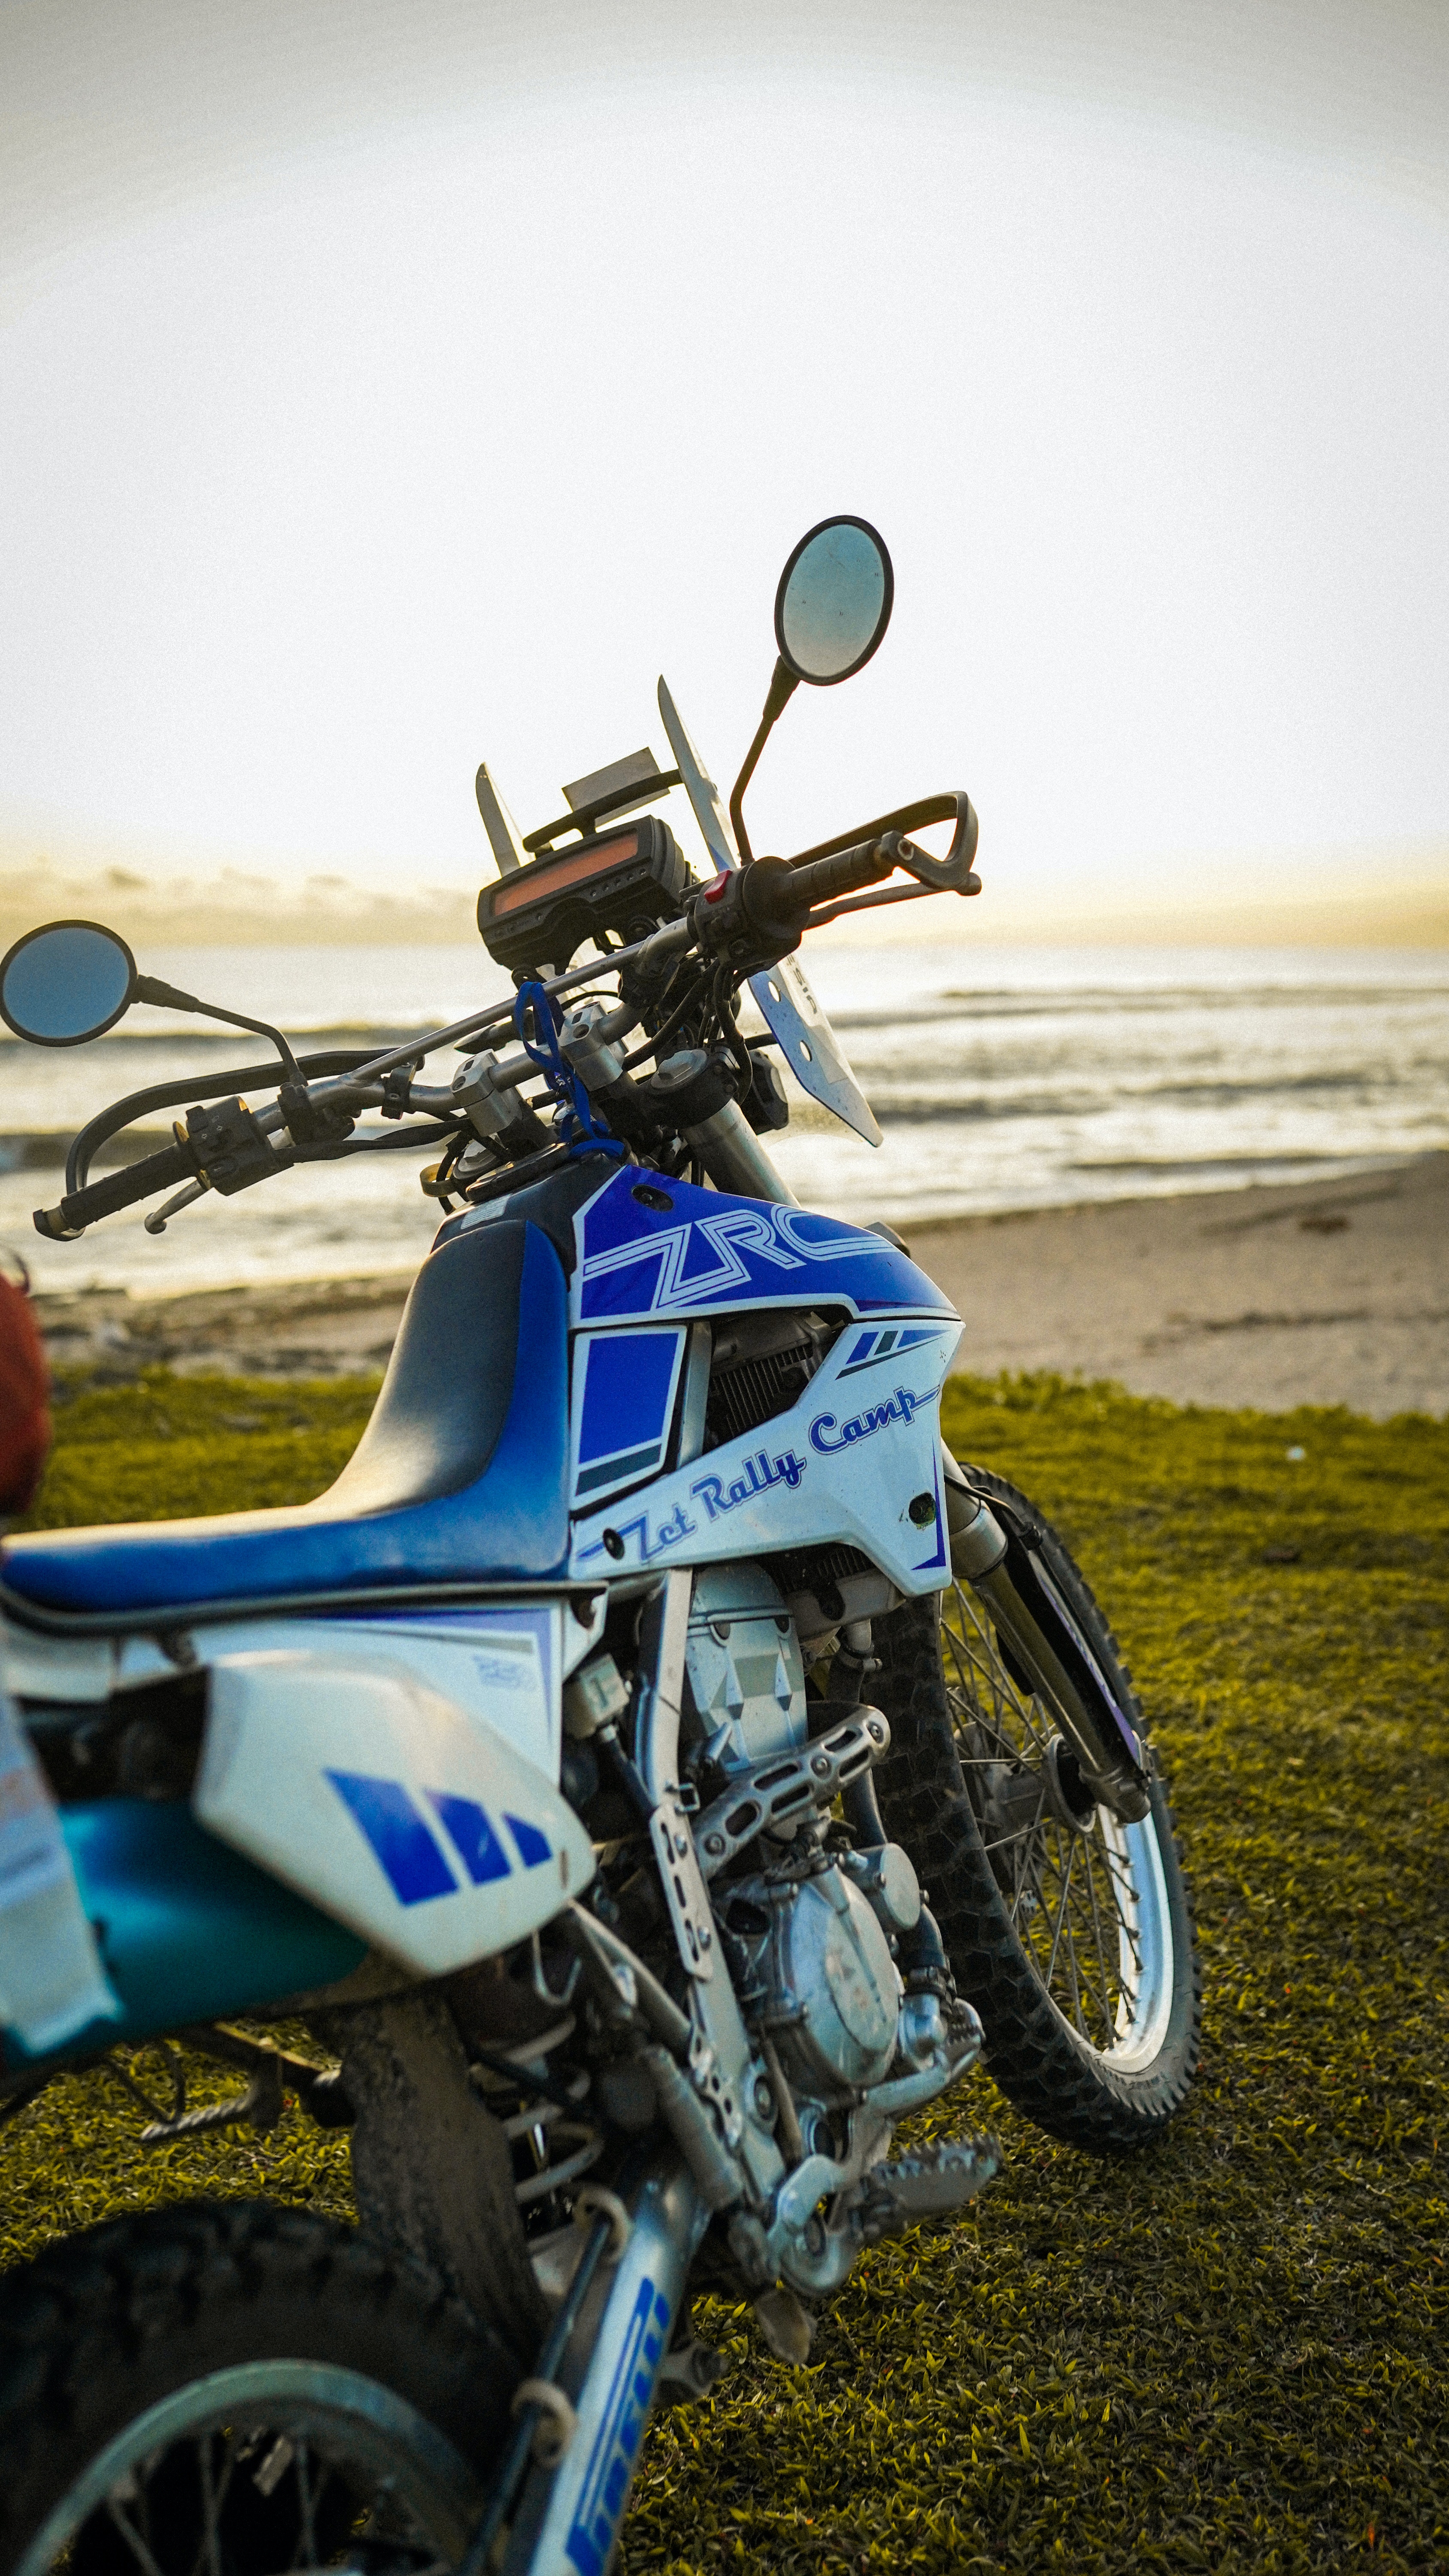
sport, tire, wheel, sky, fuel tank, vehicle, automotive tire, automotive lighting, motorcycle, motor vehicle, tread, automotive design, water, rim, vehicle brake, fender, motorcycle accessories, alloy wheel, automotive exterior, automotive mirror, shock absorber, spoke, motorcycling, exhaust system, automotive wheel system, landscape, electric blue, auto part, headlamp, plant, automotive exhaust, enduro, sand, suspension, road, windshield, soil, adventure, brake, horizon, carbon, beach, motorsport, glass, ocean, grass